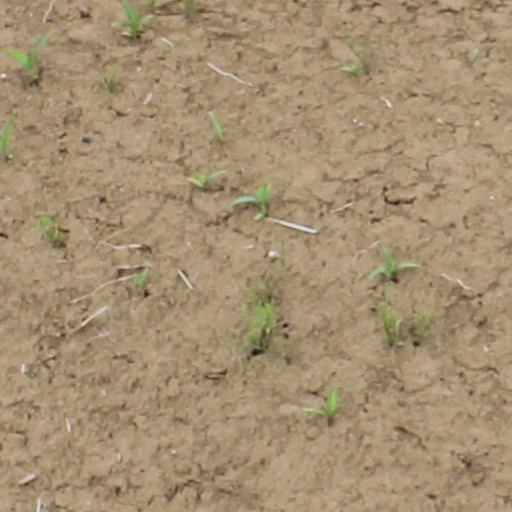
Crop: wheat